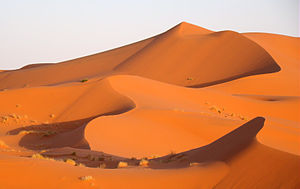
Erg Chebbi
Erg Chebbi ved solnedgang
Erg Chebbi er den ene af Marokkos to sandmiler i Sahara. Den anden er Erg Chigaga nær M'hamid.